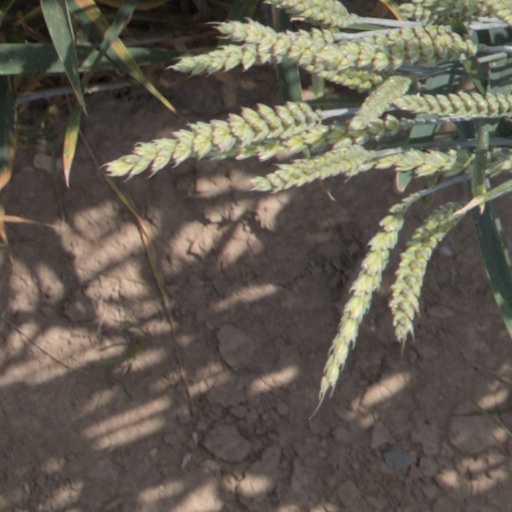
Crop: wheat